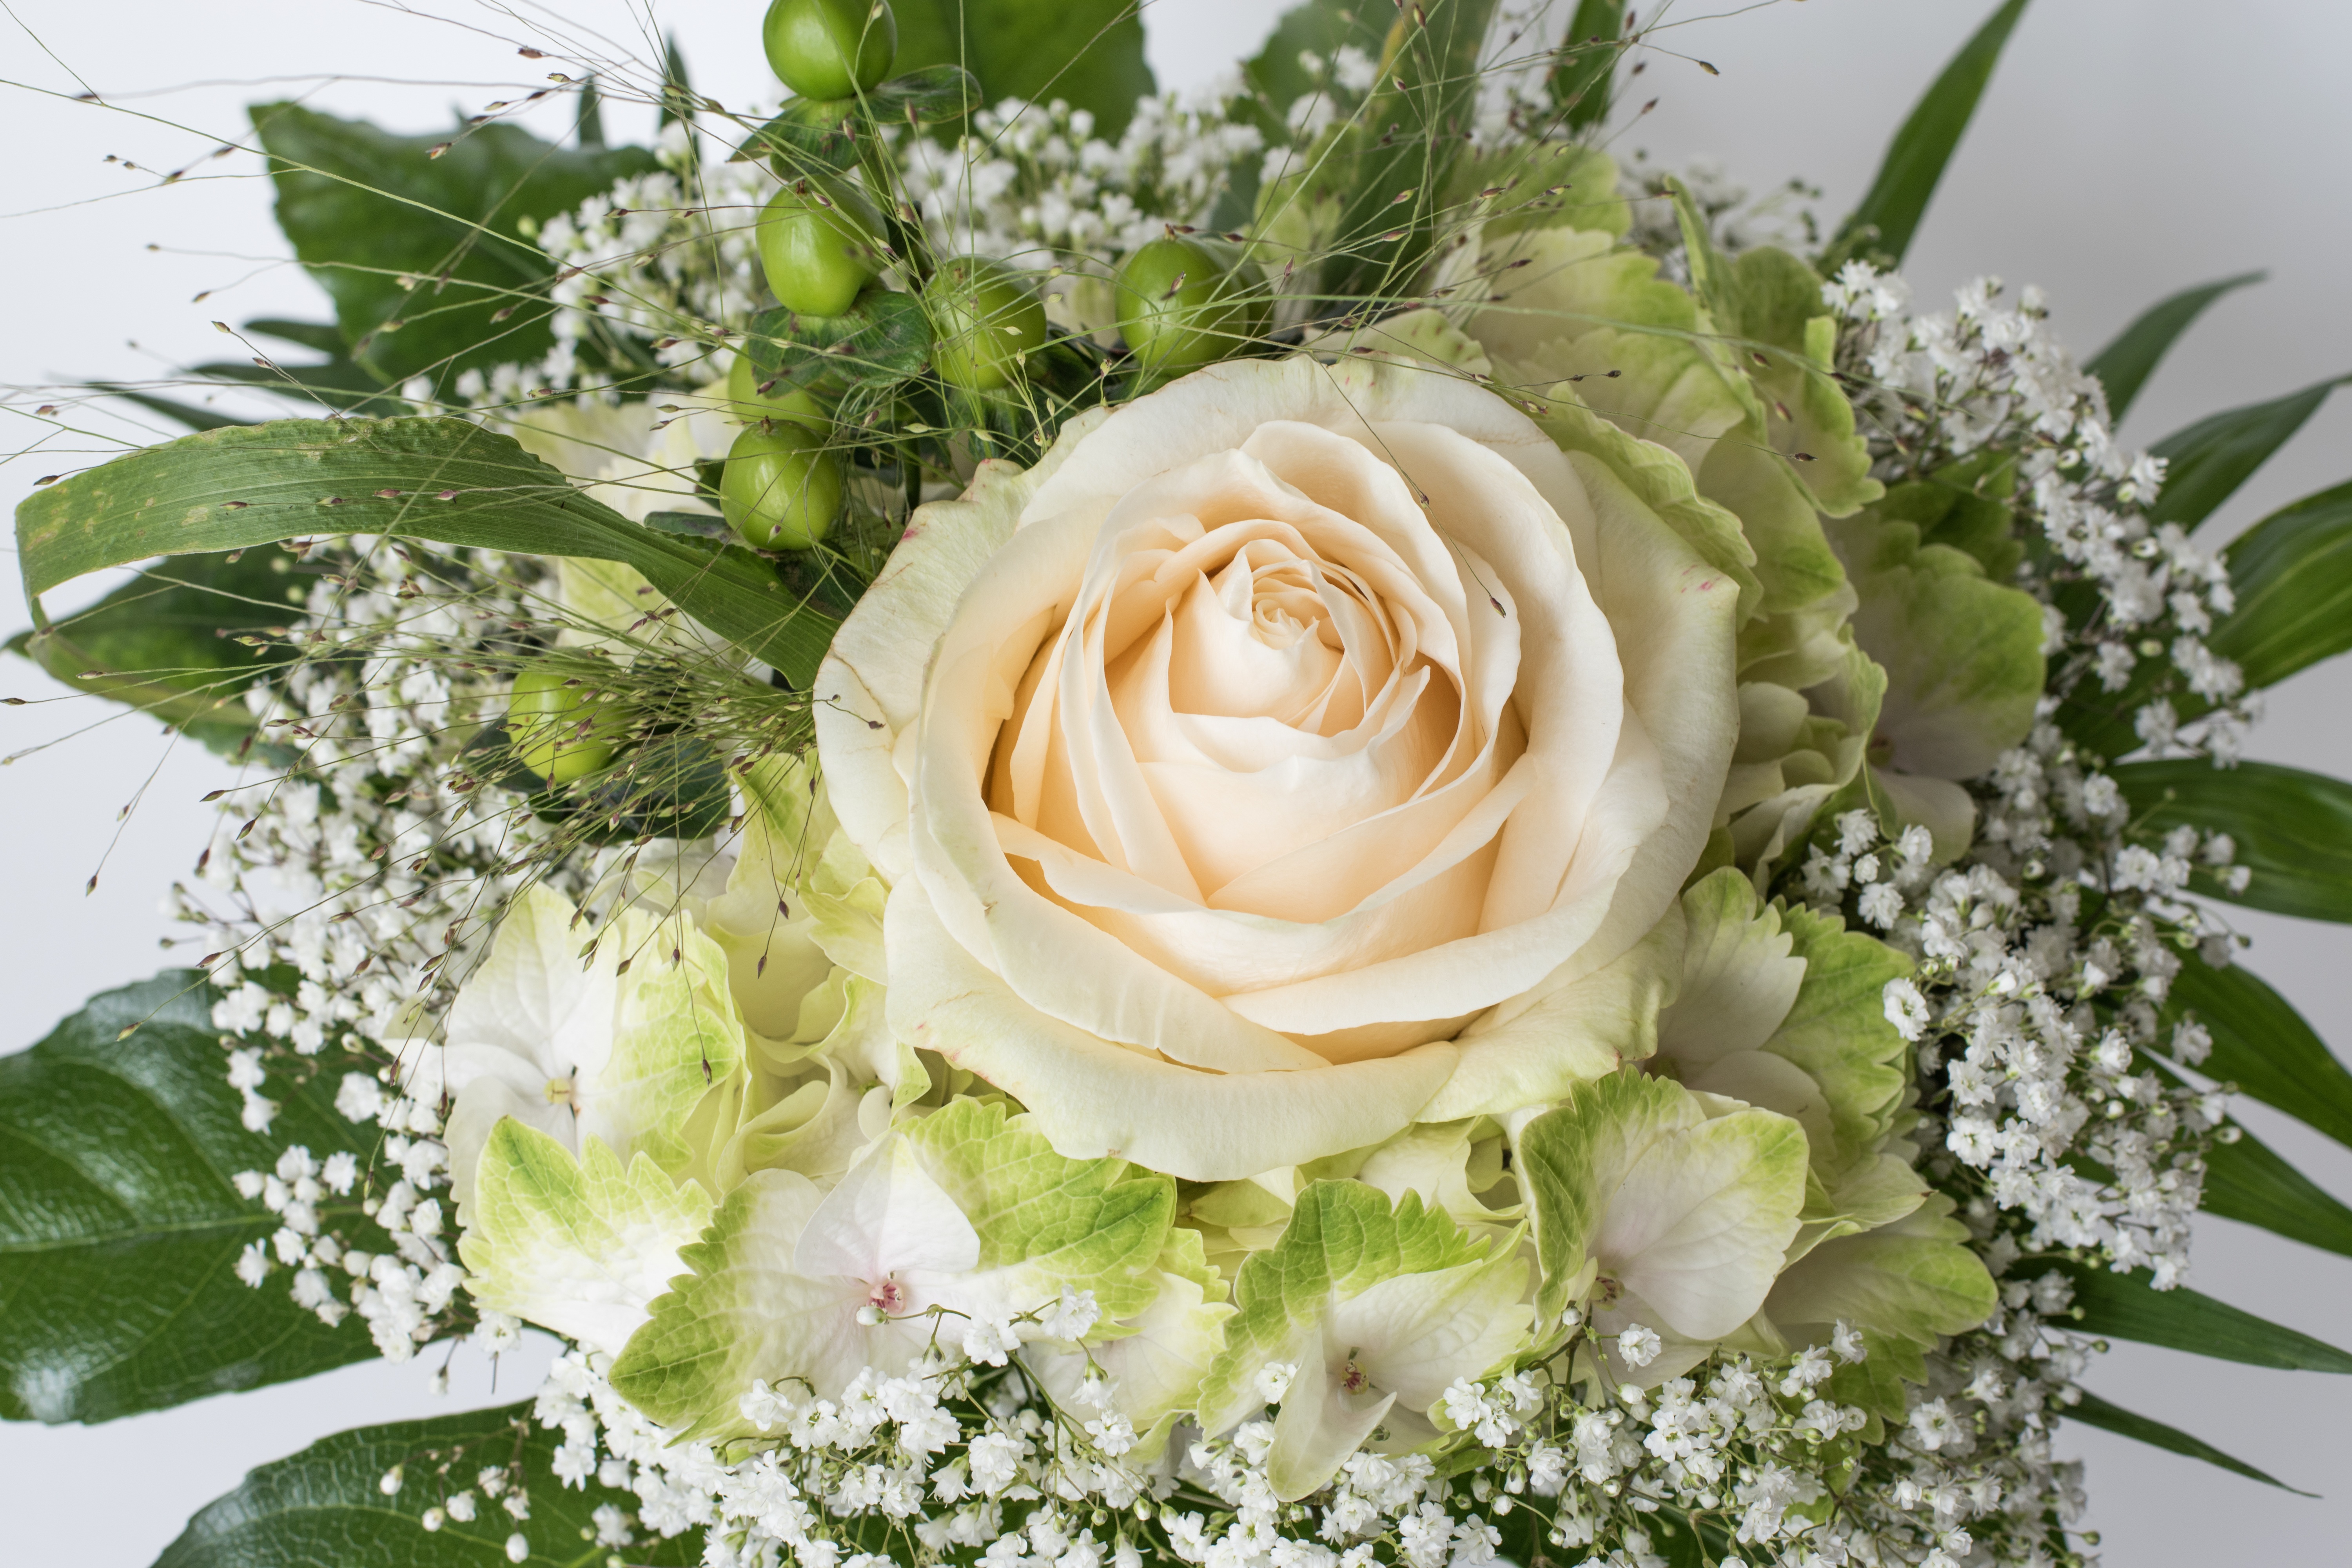
plant, white, flower, bouquet, rose, wedding, flora, flowers, wedding bouquet, birthday, floristry, birthday bouquet, flowering plant, flower bouquet, cut flowers, floral design, land plant, flower arranging